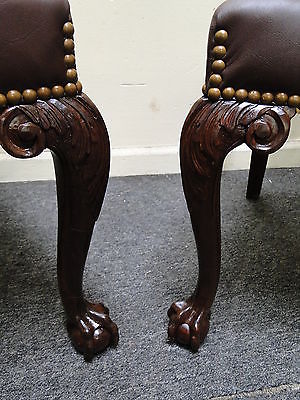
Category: chair